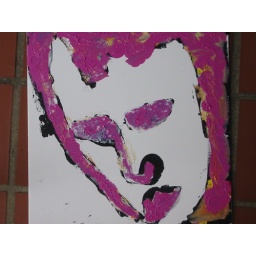
122i used this painting to stamp the face in the sky in the pink tree paintings.